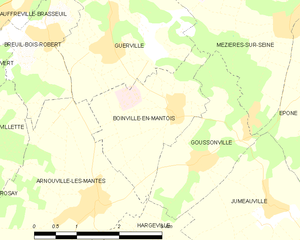
Carte des communes françaises Boinville-en-Mantois